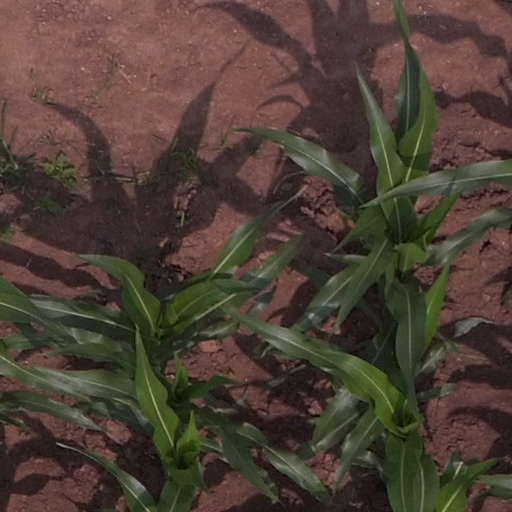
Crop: maize; corn